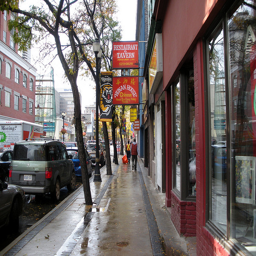
A large orange Tavern sign mounted from the side of building.
A wet cement sidewalk in a big city
A wet sidewalk goes past restaurants and shops on a rainy day.
City street with bright red signs and signs with tigers on them.
People are walking down a city street after it has been raining.